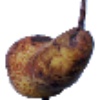
Label: pear_abate